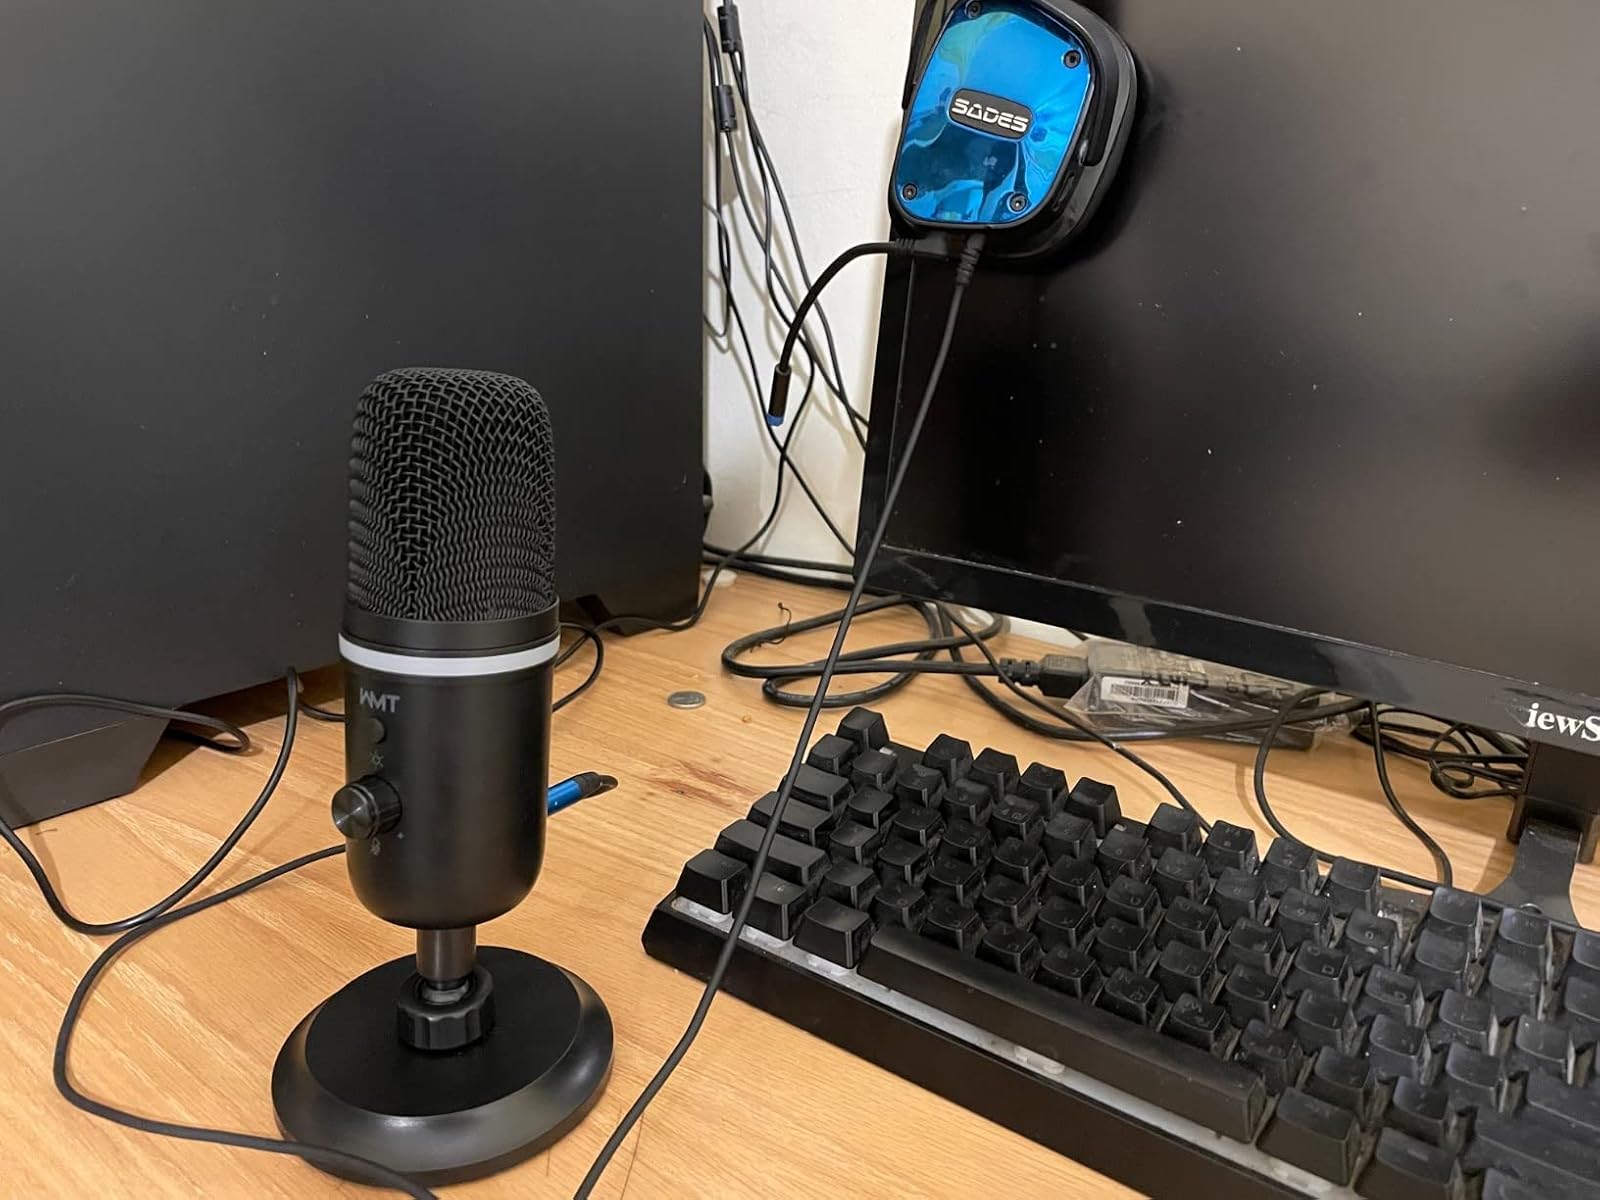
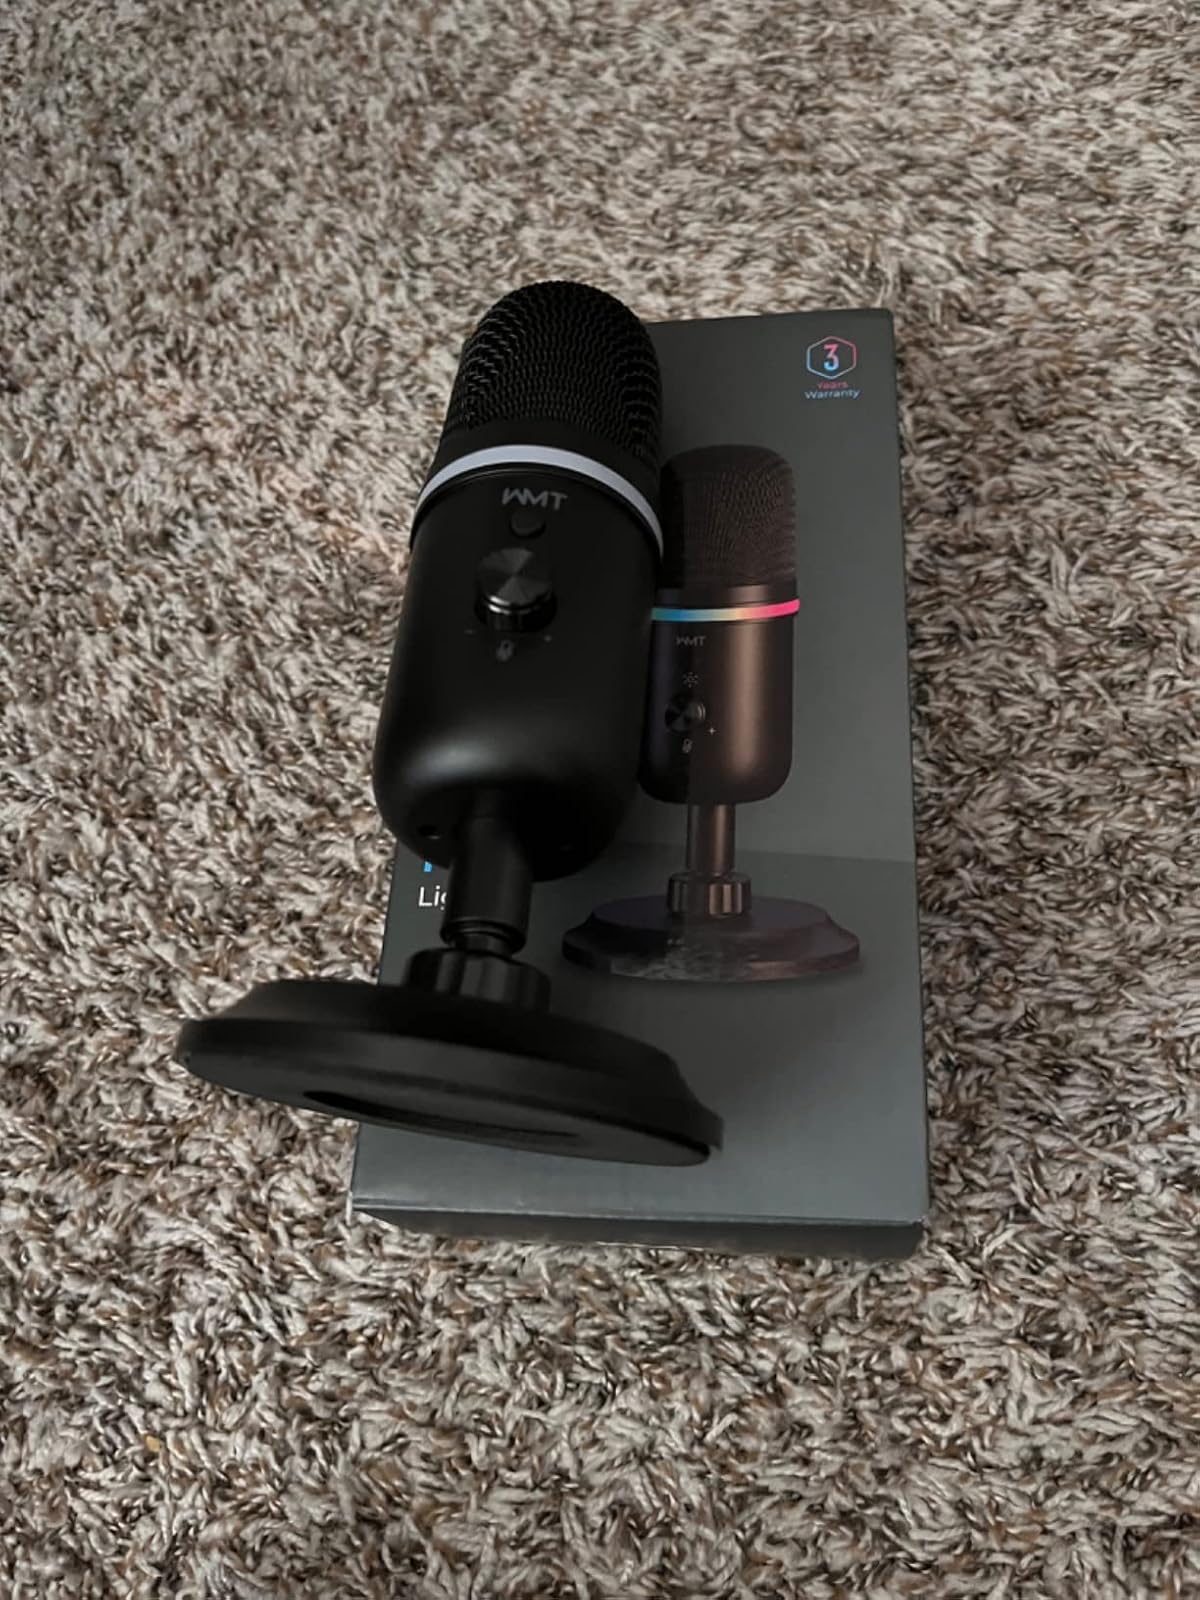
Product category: microphone
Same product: yes